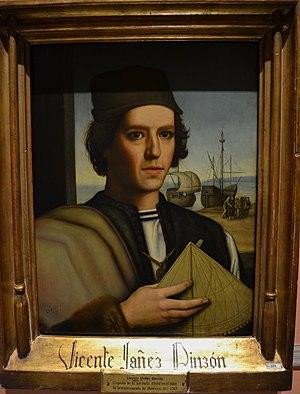
Vicente Yáñez Pinzón est un navigateur, explorateur et conquistador espagnol.